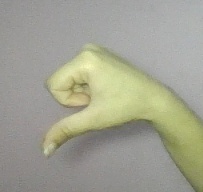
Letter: waw